Frédéric Bérat

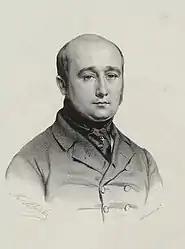
Frédéric Bérat (c.1850), by Marie-Alexandre Alophe

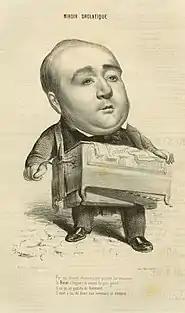
A caricature of Bérat by Benjamin Roubaud

Frédéric Bérat (11 March 1801, Rouen – 2 December 1855, Paris) was a French composer, chansonnier and goguettier. His best known song is "Ma Normandie", the official anthem of the Bailiwick of Jersey.